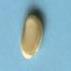
Maize quality: Good